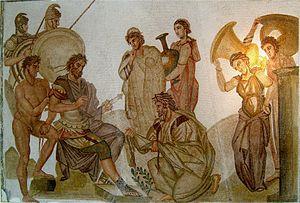
Mosaïque représentant l'ambassade de Chrysès auprès d'Agamemnon pour le rachat de sa fille Chryseïs. Néapolis. IVe siècle العربية: فسيفساء تمثل بعثة كريزاس إلى أقامينون لإسترجاع إبنته كريزاييس. بيابوليس. دار الحوريات, القرن الرابع الميلادي